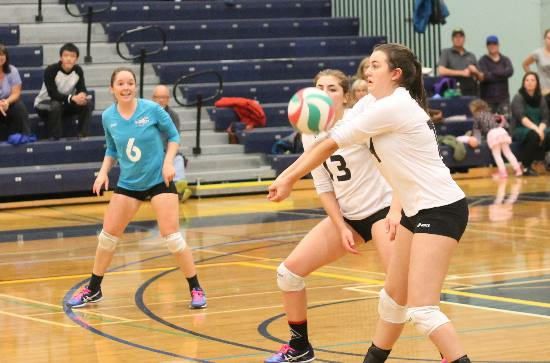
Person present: Yes